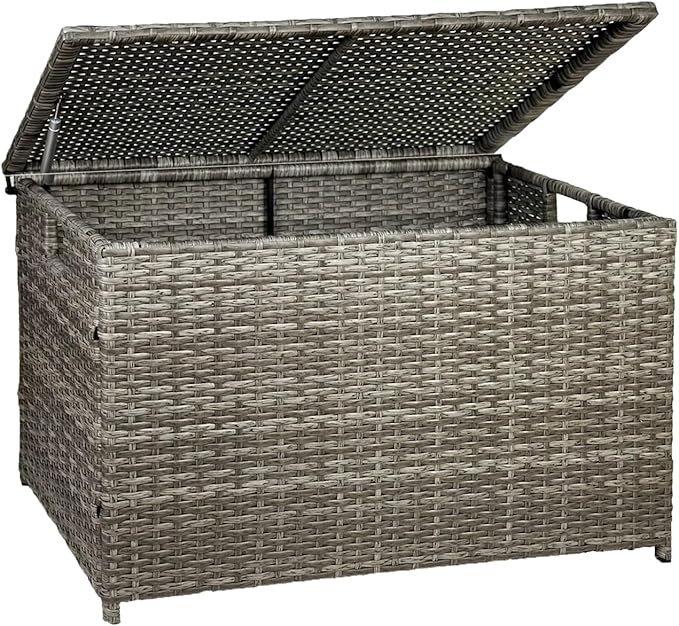
Wicker Storage Trunk, 30 x 17 x 18 inches, 160L, Handwoven Wicker Chest with Stay-Open Lid, Supports 200 lbs, Grey
About This [Stylish Design] The wicker trunk is handwoven, featuring unique textures and details, making it a decoration to your home [Ample Storage Space] Sized at 30”L x 17”W x 18”H, this large wicker basket with lid is great as an end of bed blanket box , storage in your living room or rumpus, or hall storage to keep your blankets and throws tidy [Functional Structure] With the quality hinge, the lid of this wicker trunk can stay open. The metal frame and sturdy plastic wicker makes this storage trunk strong enough to support 200 lb，can double as extra seating when required [Wide Side Handles] With 2 handles on the sides, you can move this wicker storage trunk anywhere you like conveniently without feeling uncomfortable in your hands [Easy Assembly] With clear and detailed instructions provided, you can easily and quickly assemble the wicker chest. Once assembled, you can immediately start using it to efficiently organize your belongings Overview Brand : MOORLITER Color : Grey Material : Plastic Special Feature : Portable Style : Cottage
Brand: MOORLITER
Category: Furniture > Cabinets & Storage > Storage Chests